Rudy Buttignol

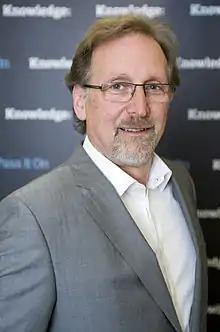

Rudy Buttignol (born June 18, 1951) is a Canadian television network executive and entrepreneur. Buttignol was the president and CEO of British Columbia's Knowledge Network, BC's public broadcaster, from 2007 until June 2022. He was also president of Canadian subscription television channel BBC Kids from 2011 until it ceased operations in 2018.